Sanctuary of Macereto

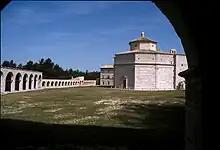
Sanctuary of Macereto.

The sanctuary is on a site formerly occupied by the medieval castle of Macereto, built below Mount Grotagna. Its strategic position controlled intersecting routes that crossed the inhospitable Sibilline chain of the Apennine Mountains. One road runs east through Cupi, down the valley to Fiastra and from there to the eastern coast. The other road follows the spine of the mountain range to Ussita and from there, to Ascoli Piceno. At the sanctuary, the roads converge and then plunge west to Visso.